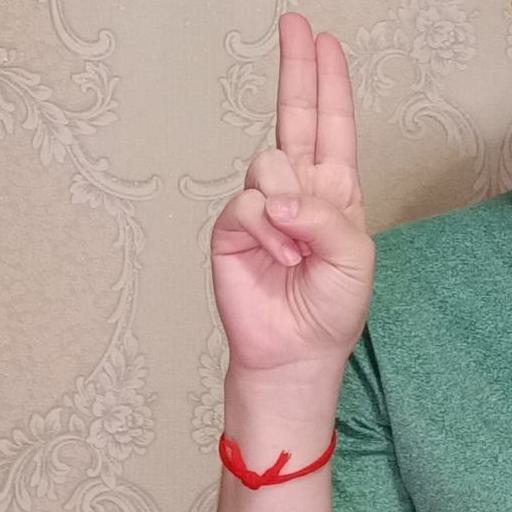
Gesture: two_up